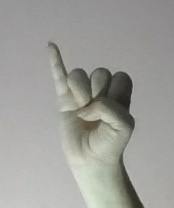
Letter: meem